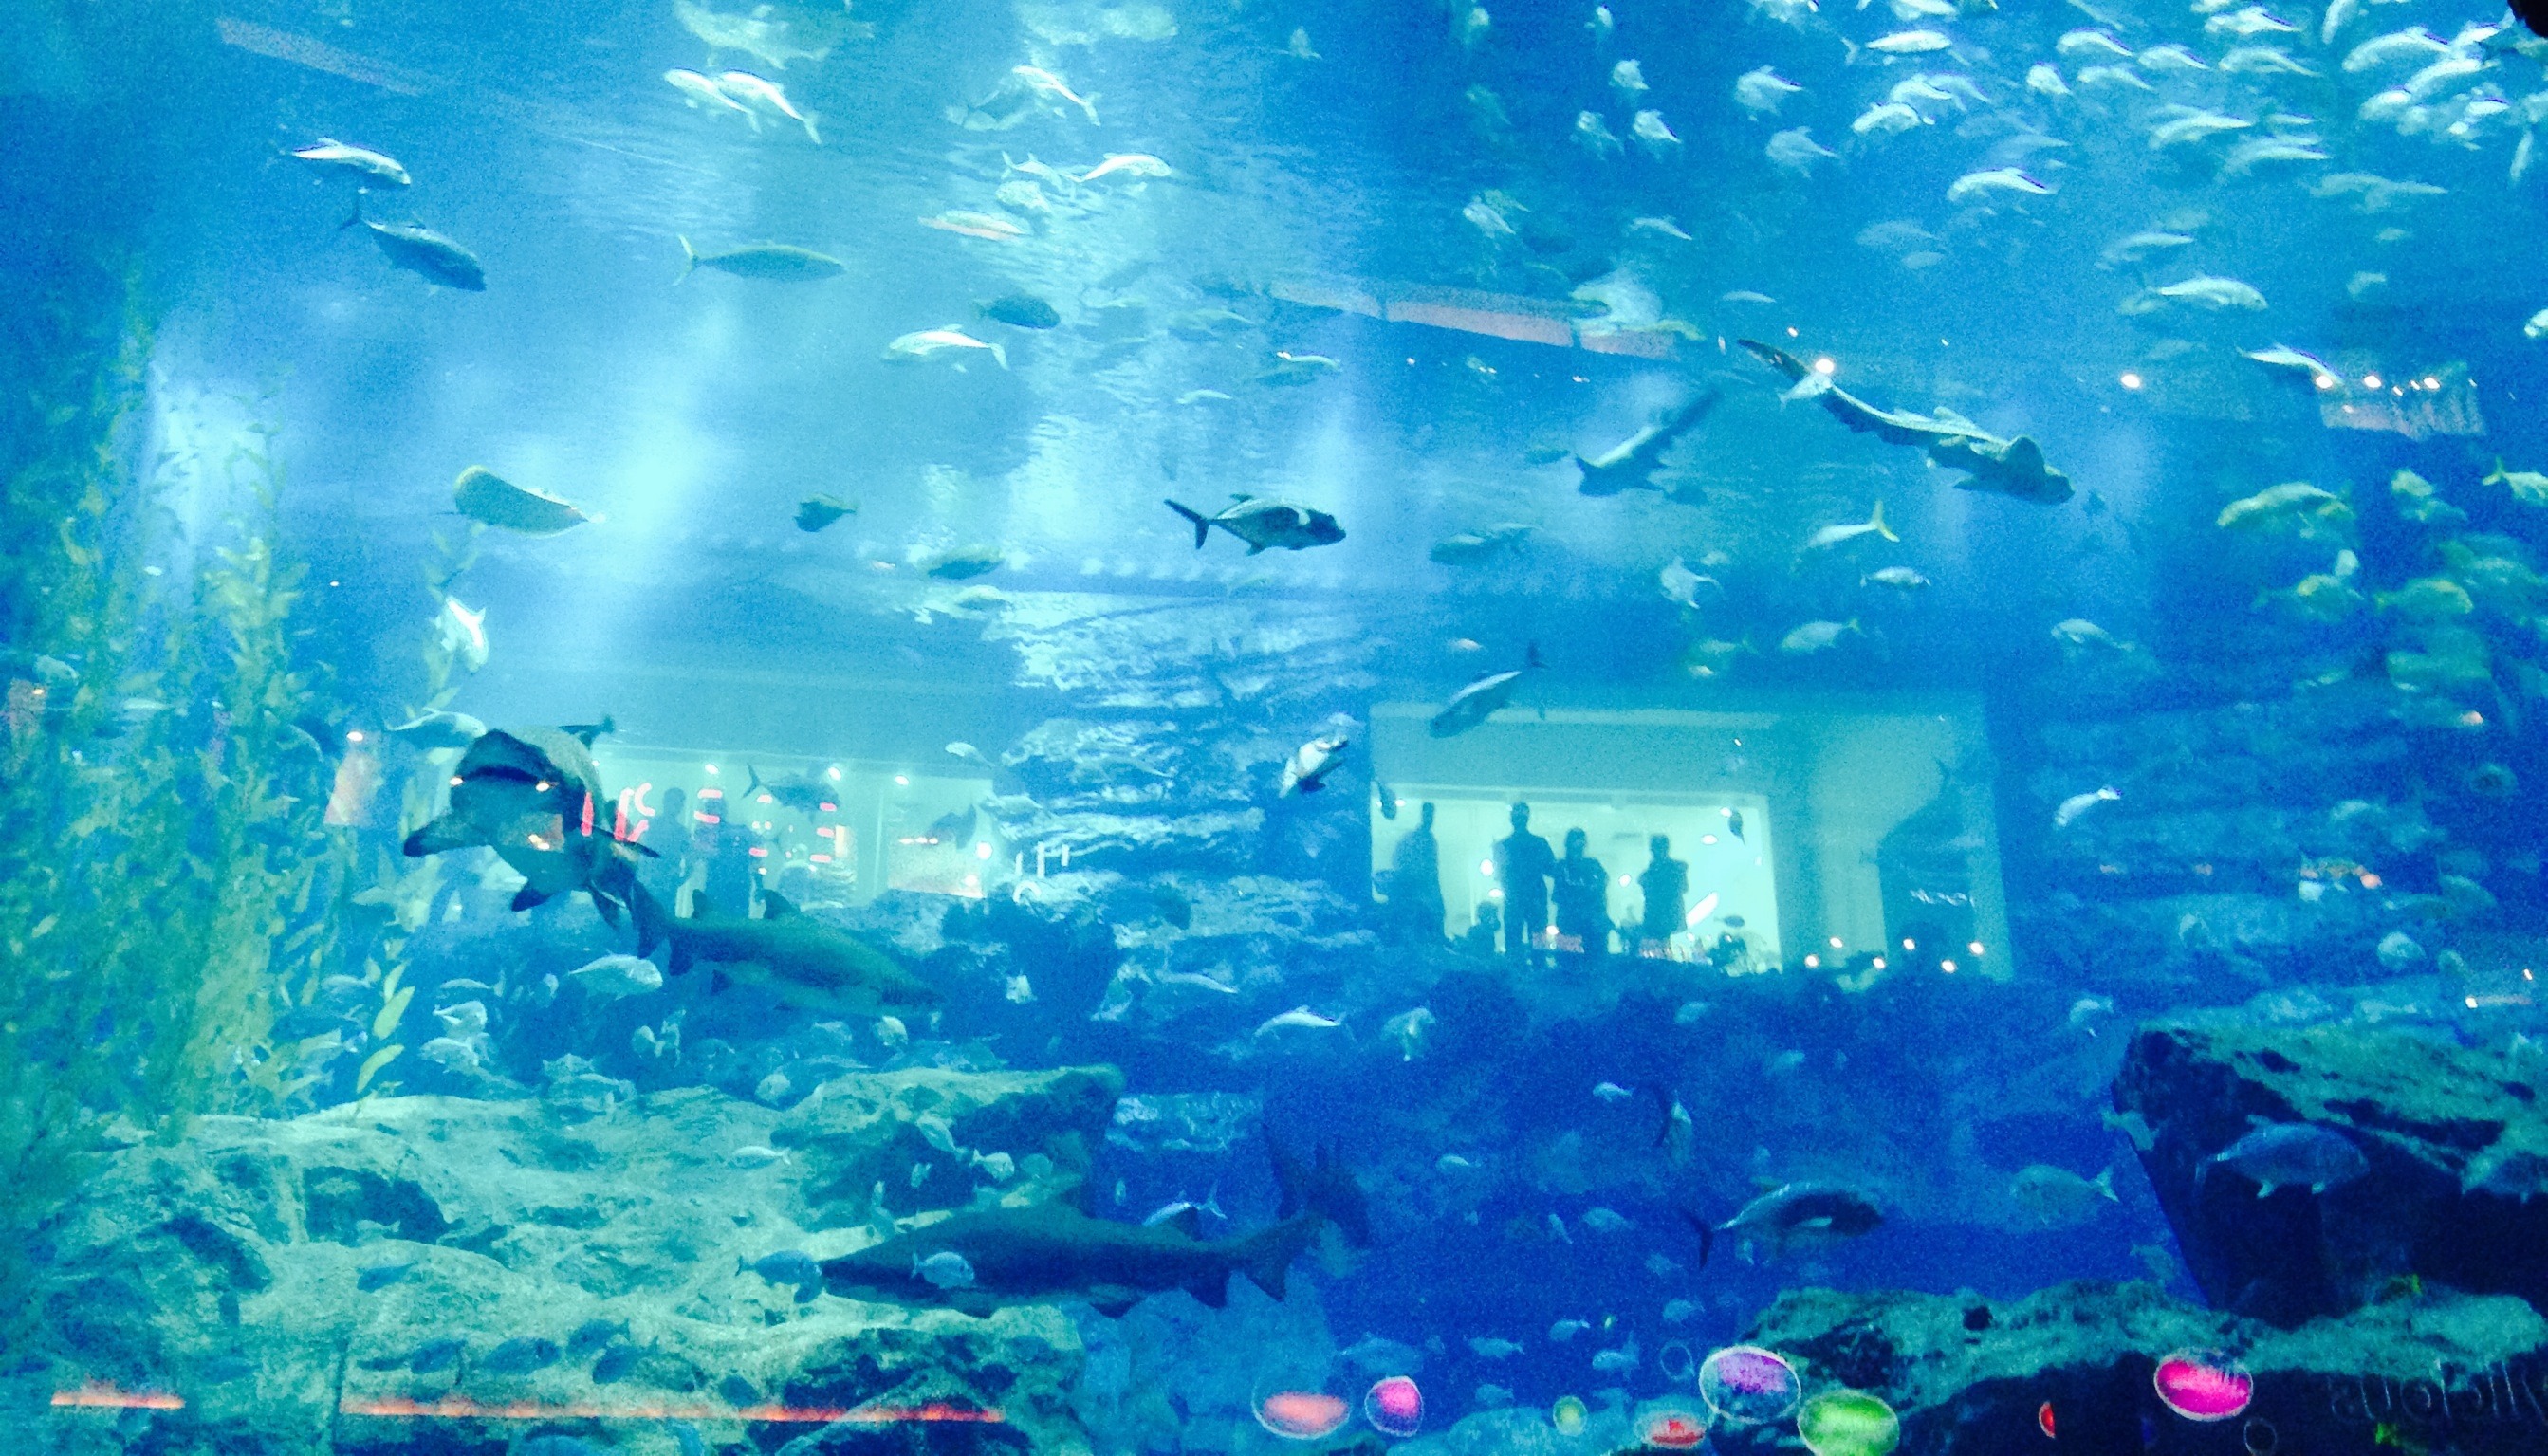
underwater, biology, dubai, fish, coral reef, reef, aquarium, marine biology